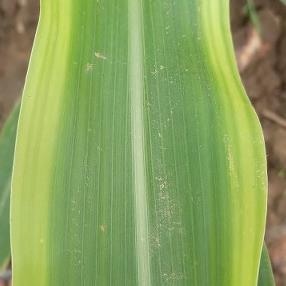
Crop: Maize
Condition: stripe-d